Chevening Scholarship

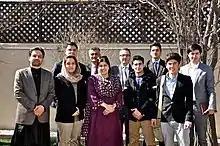
Sayeeda Warsi, Baroness Warsi meeting with Chevening Scholars in Afghanistan

The number of available scholarships varies from country to country. More than thirty scholarships are currently awarded to candidates from Nepal, India, Russia and China. Twenty or more are awarded to candidates from Egypt, South Korea, Indonesia, Bhutan, Pakistan, Mexico, Thailand and Brazil, with less than five core scholarships now available to candidates from Australia and Canada (US students are not eligible, but can apply for the Marshall Scholarships which are also funded by the Foreign and Commonwealth Office).